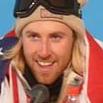
Age: 20